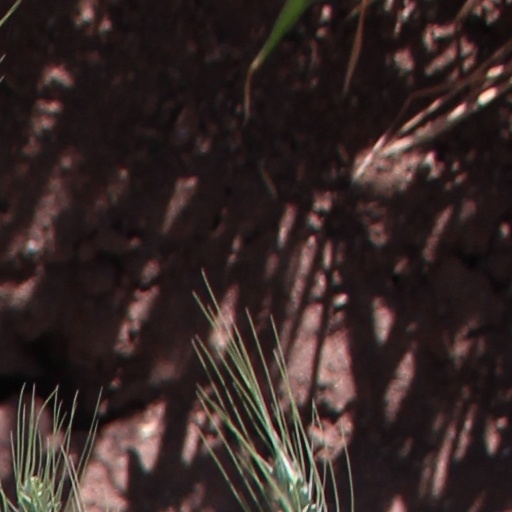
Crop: wheat